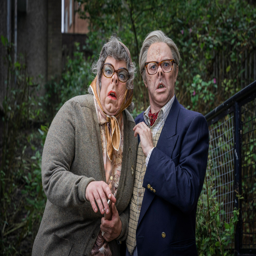
actors make a last stand for local people on tv network